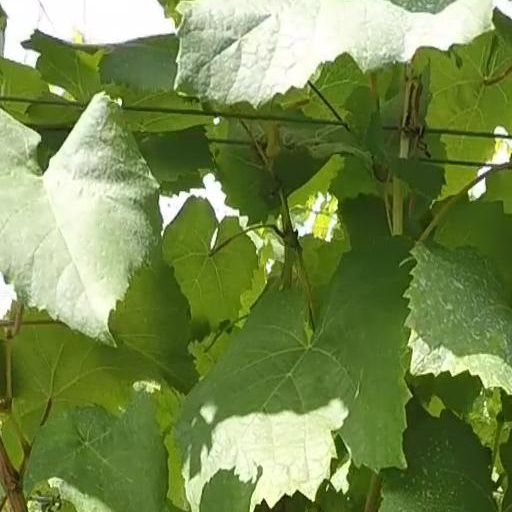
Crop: grape